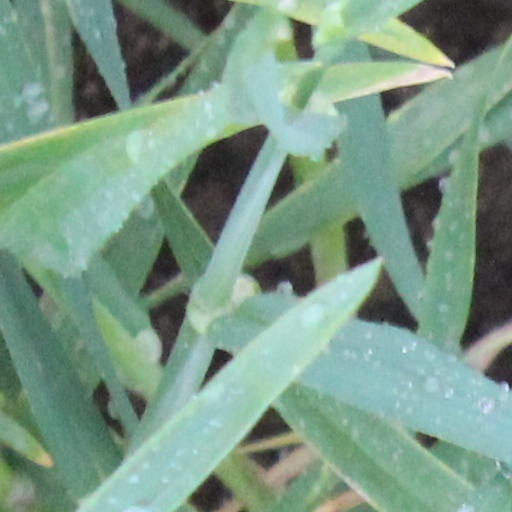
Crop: wheat